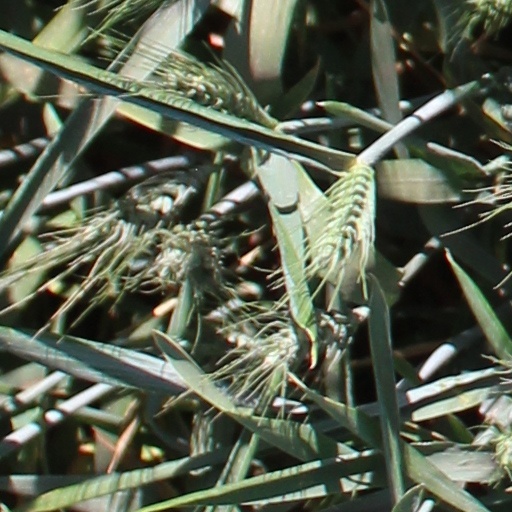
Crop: wheat